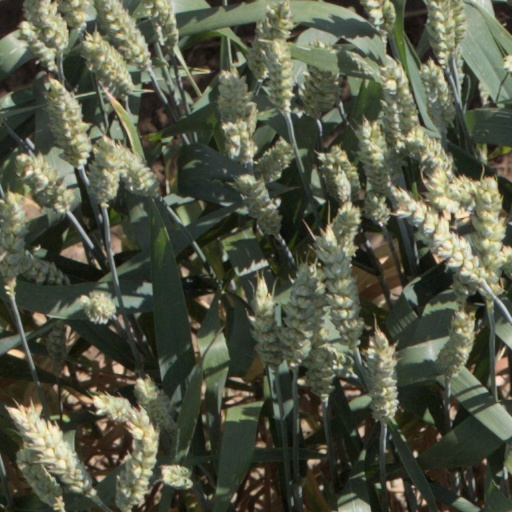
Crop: wheat